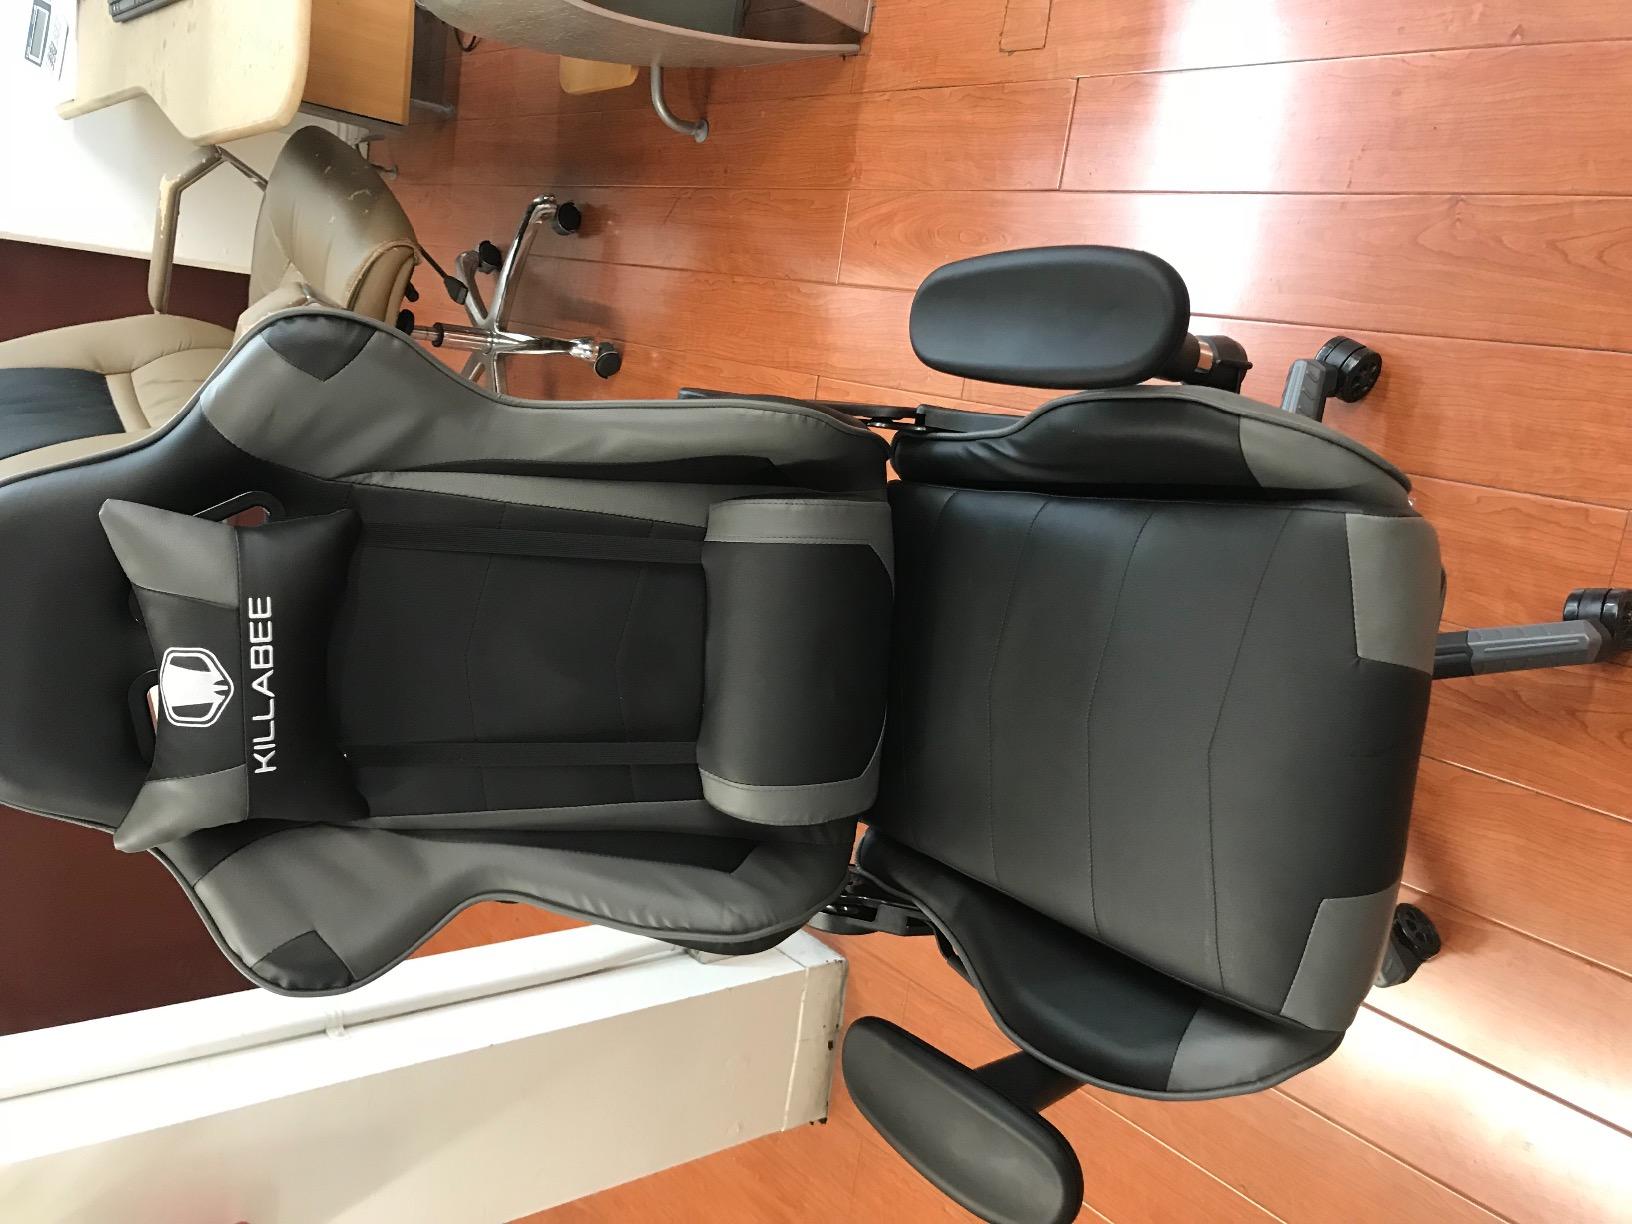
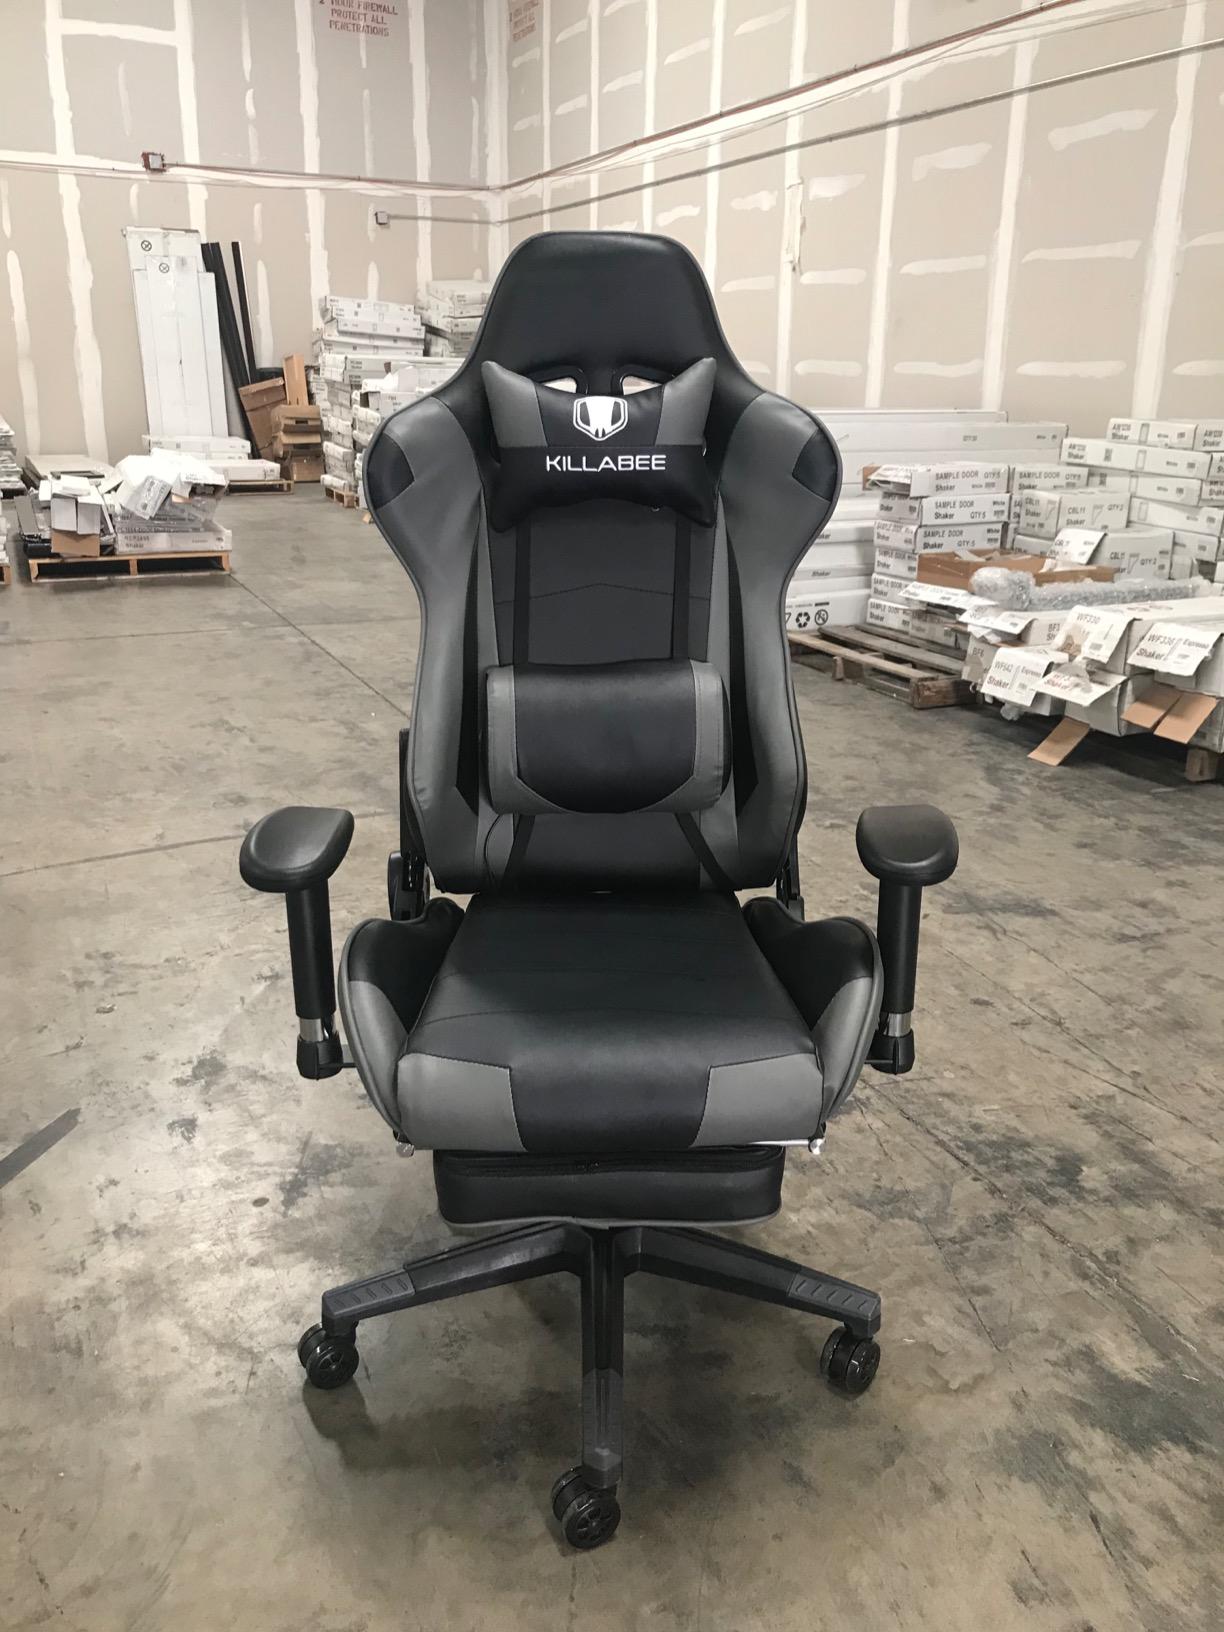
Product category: items_chair
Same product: yes